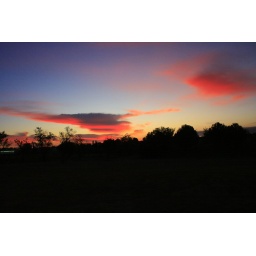
red clouds through black then white, to go red all over again